Loans, South Ayrshire

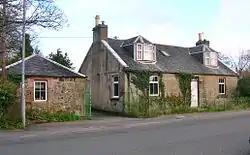
The old smithy.

In the 14th century Robert the Bruce is thought to have suffered from leprosy, psoriasis or some other skin ailment and is reputed to have drunk from a brook at Prestwick's "Bruce's Well". The apparent healing effects of the waters caused him to establish a lazar house, or hospital for lepers. The king endowed the establishment with the income from the lands of Loans, ensuring its survival. The villagers of Loans were required to support eight lepers, each of whom was to have, annually, "eight bolls of meal and eight merks". The meal for the lepers was ground at the nearby Sculloch Mill.